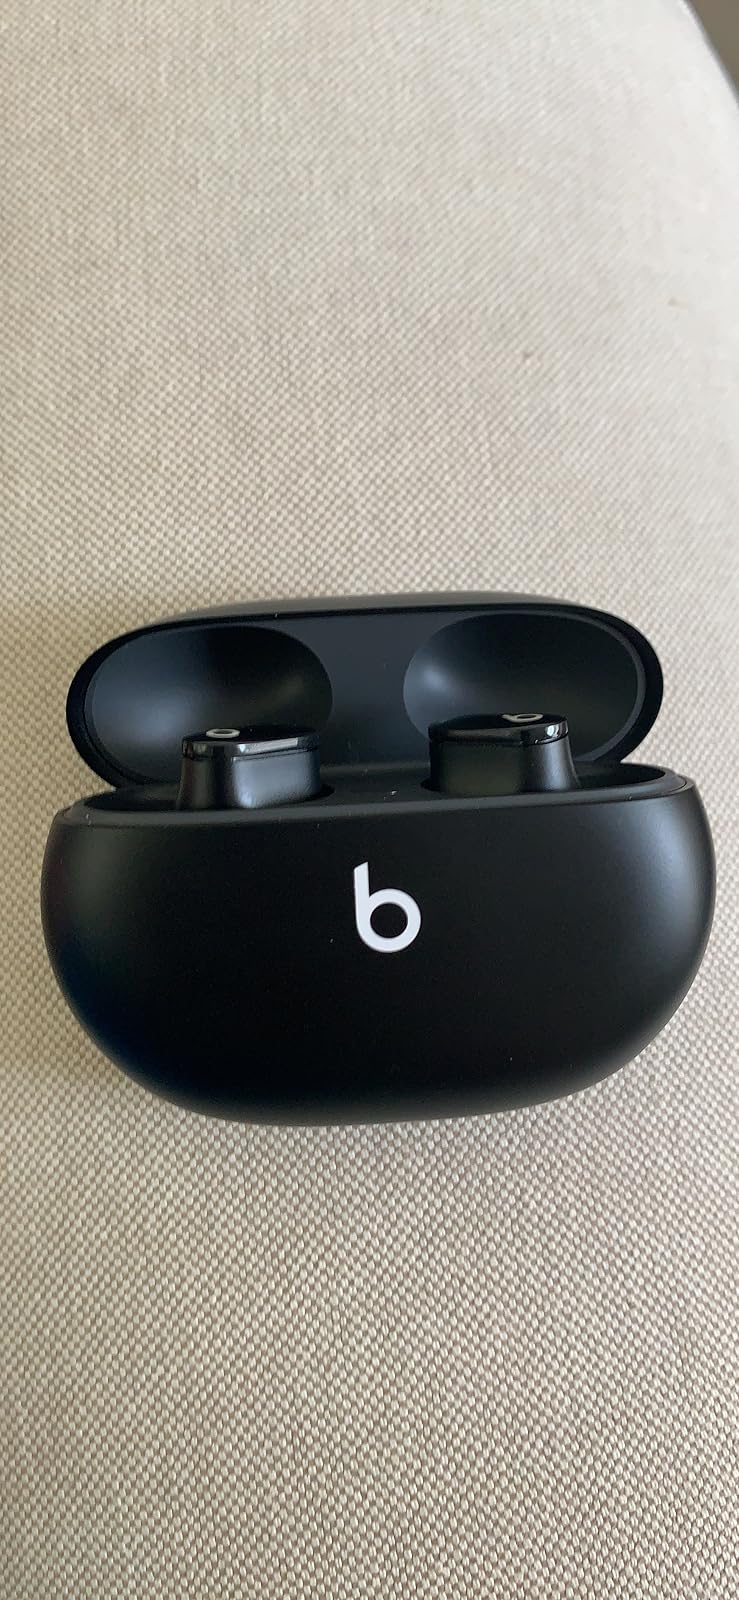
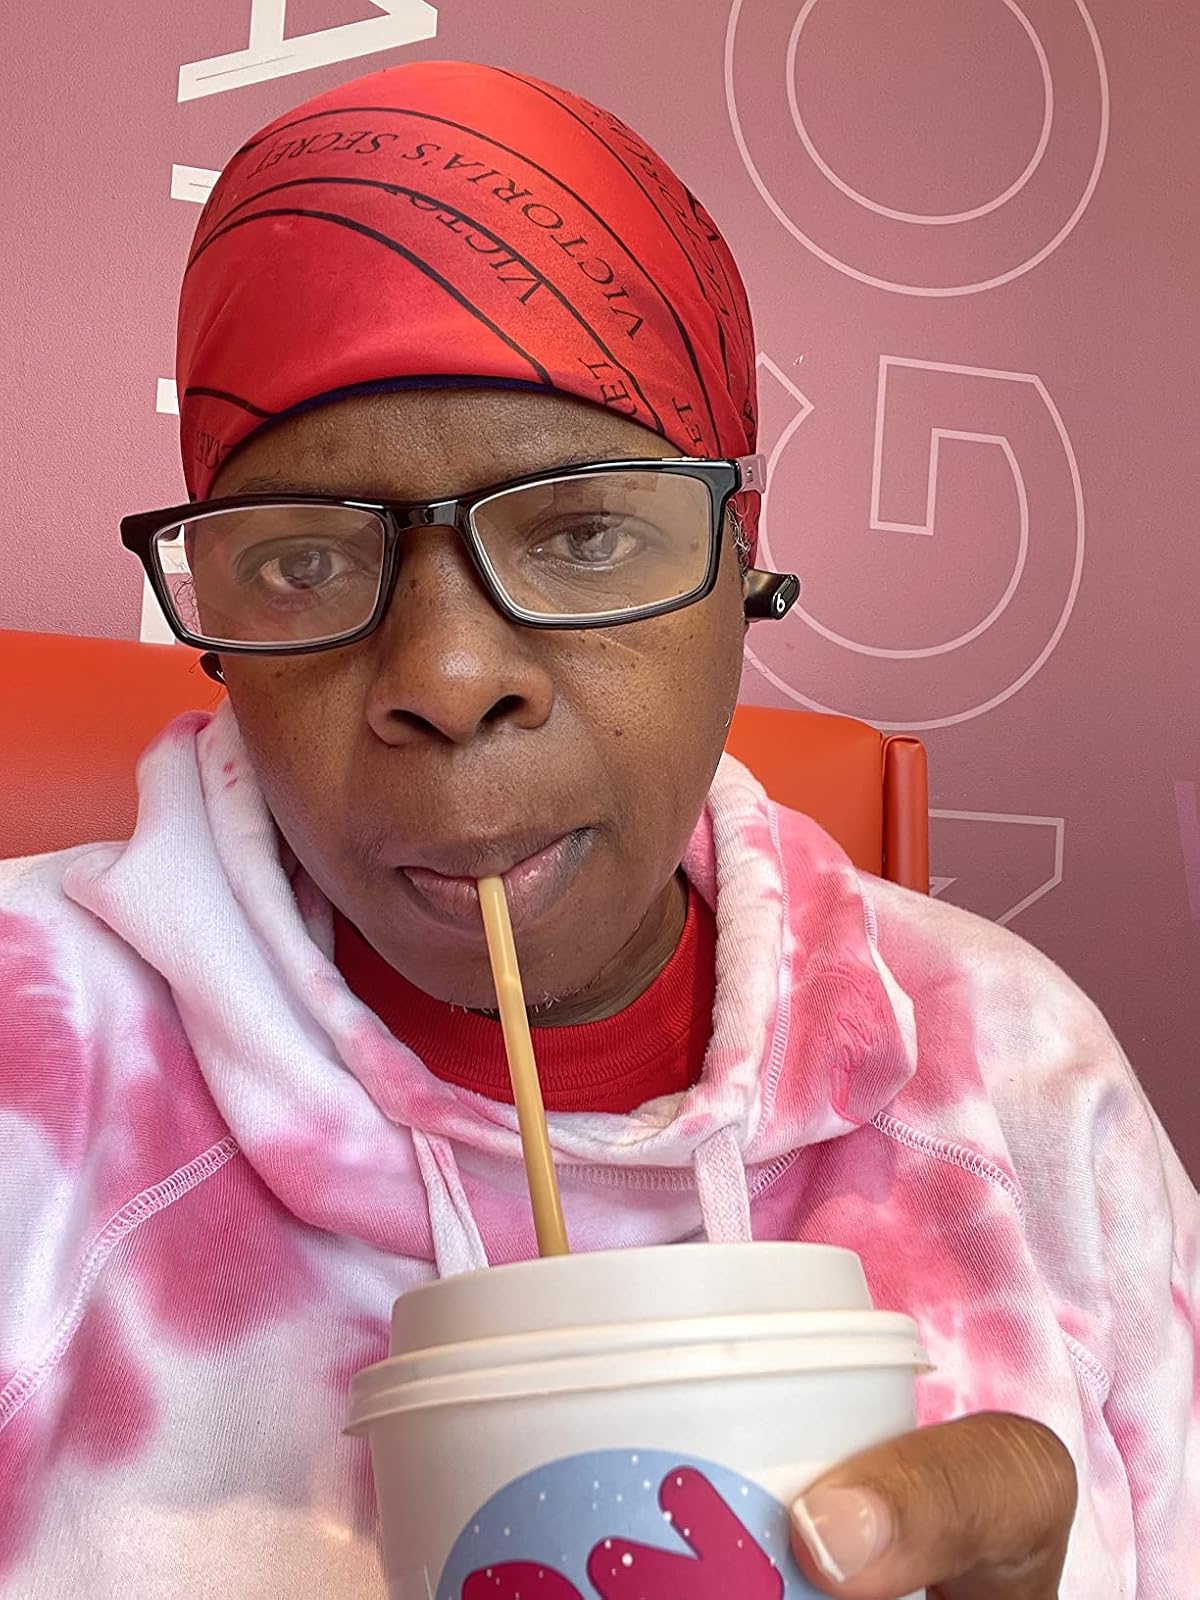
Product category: earbuds
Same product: yes